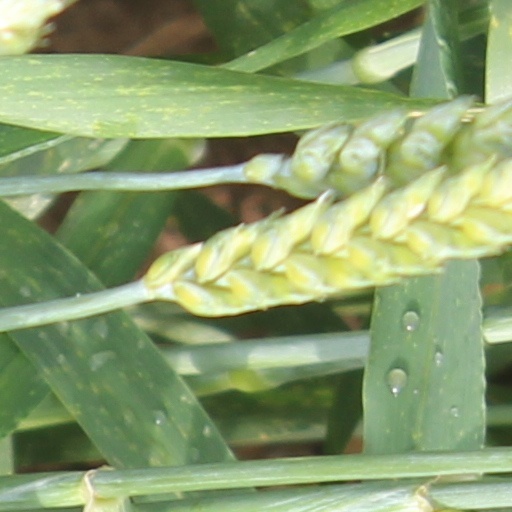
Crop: wheat